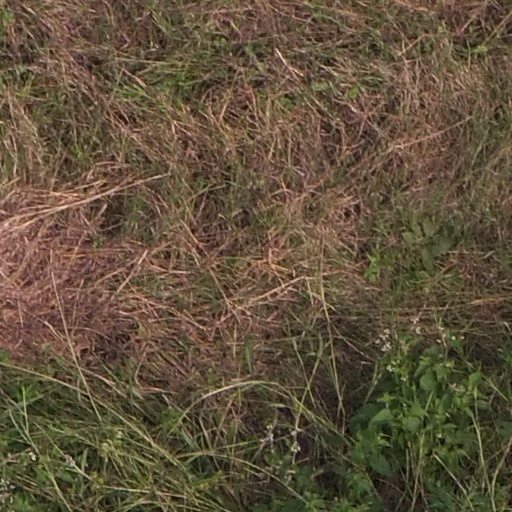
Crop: maize; corn